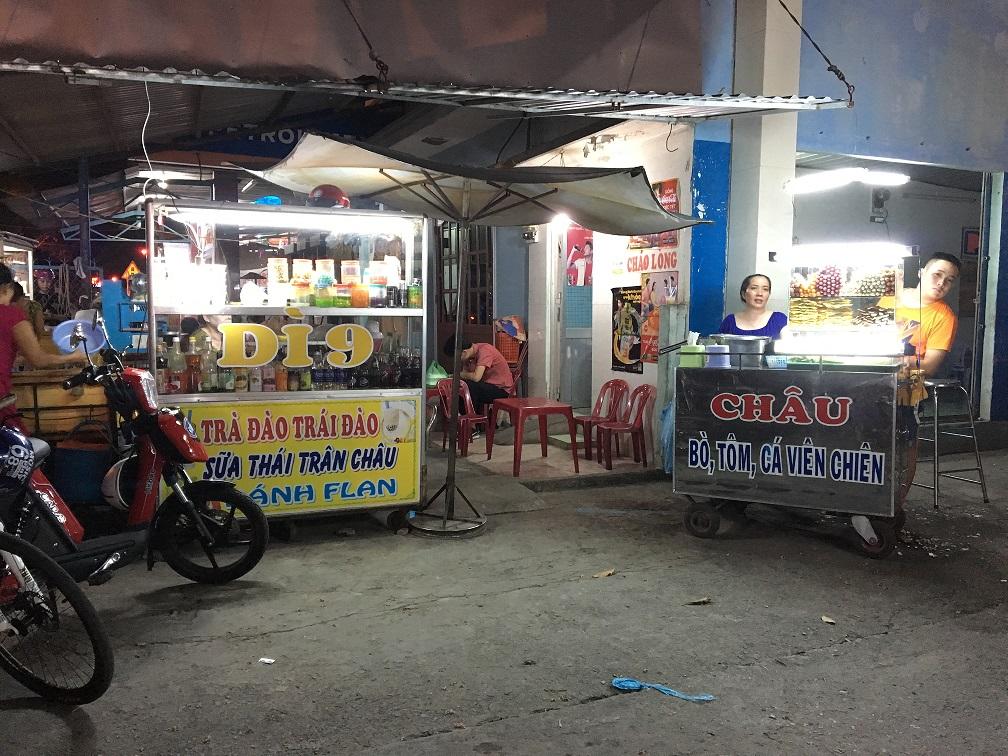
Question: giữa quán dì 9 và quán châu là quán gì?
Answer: giữa quán dì 9 và quán châu là quán cháo lòng